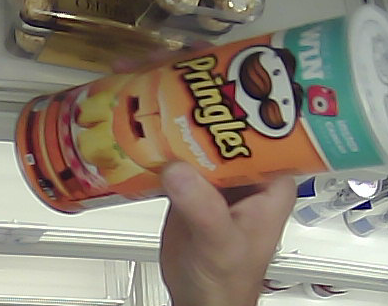
Product: pringles_paprika